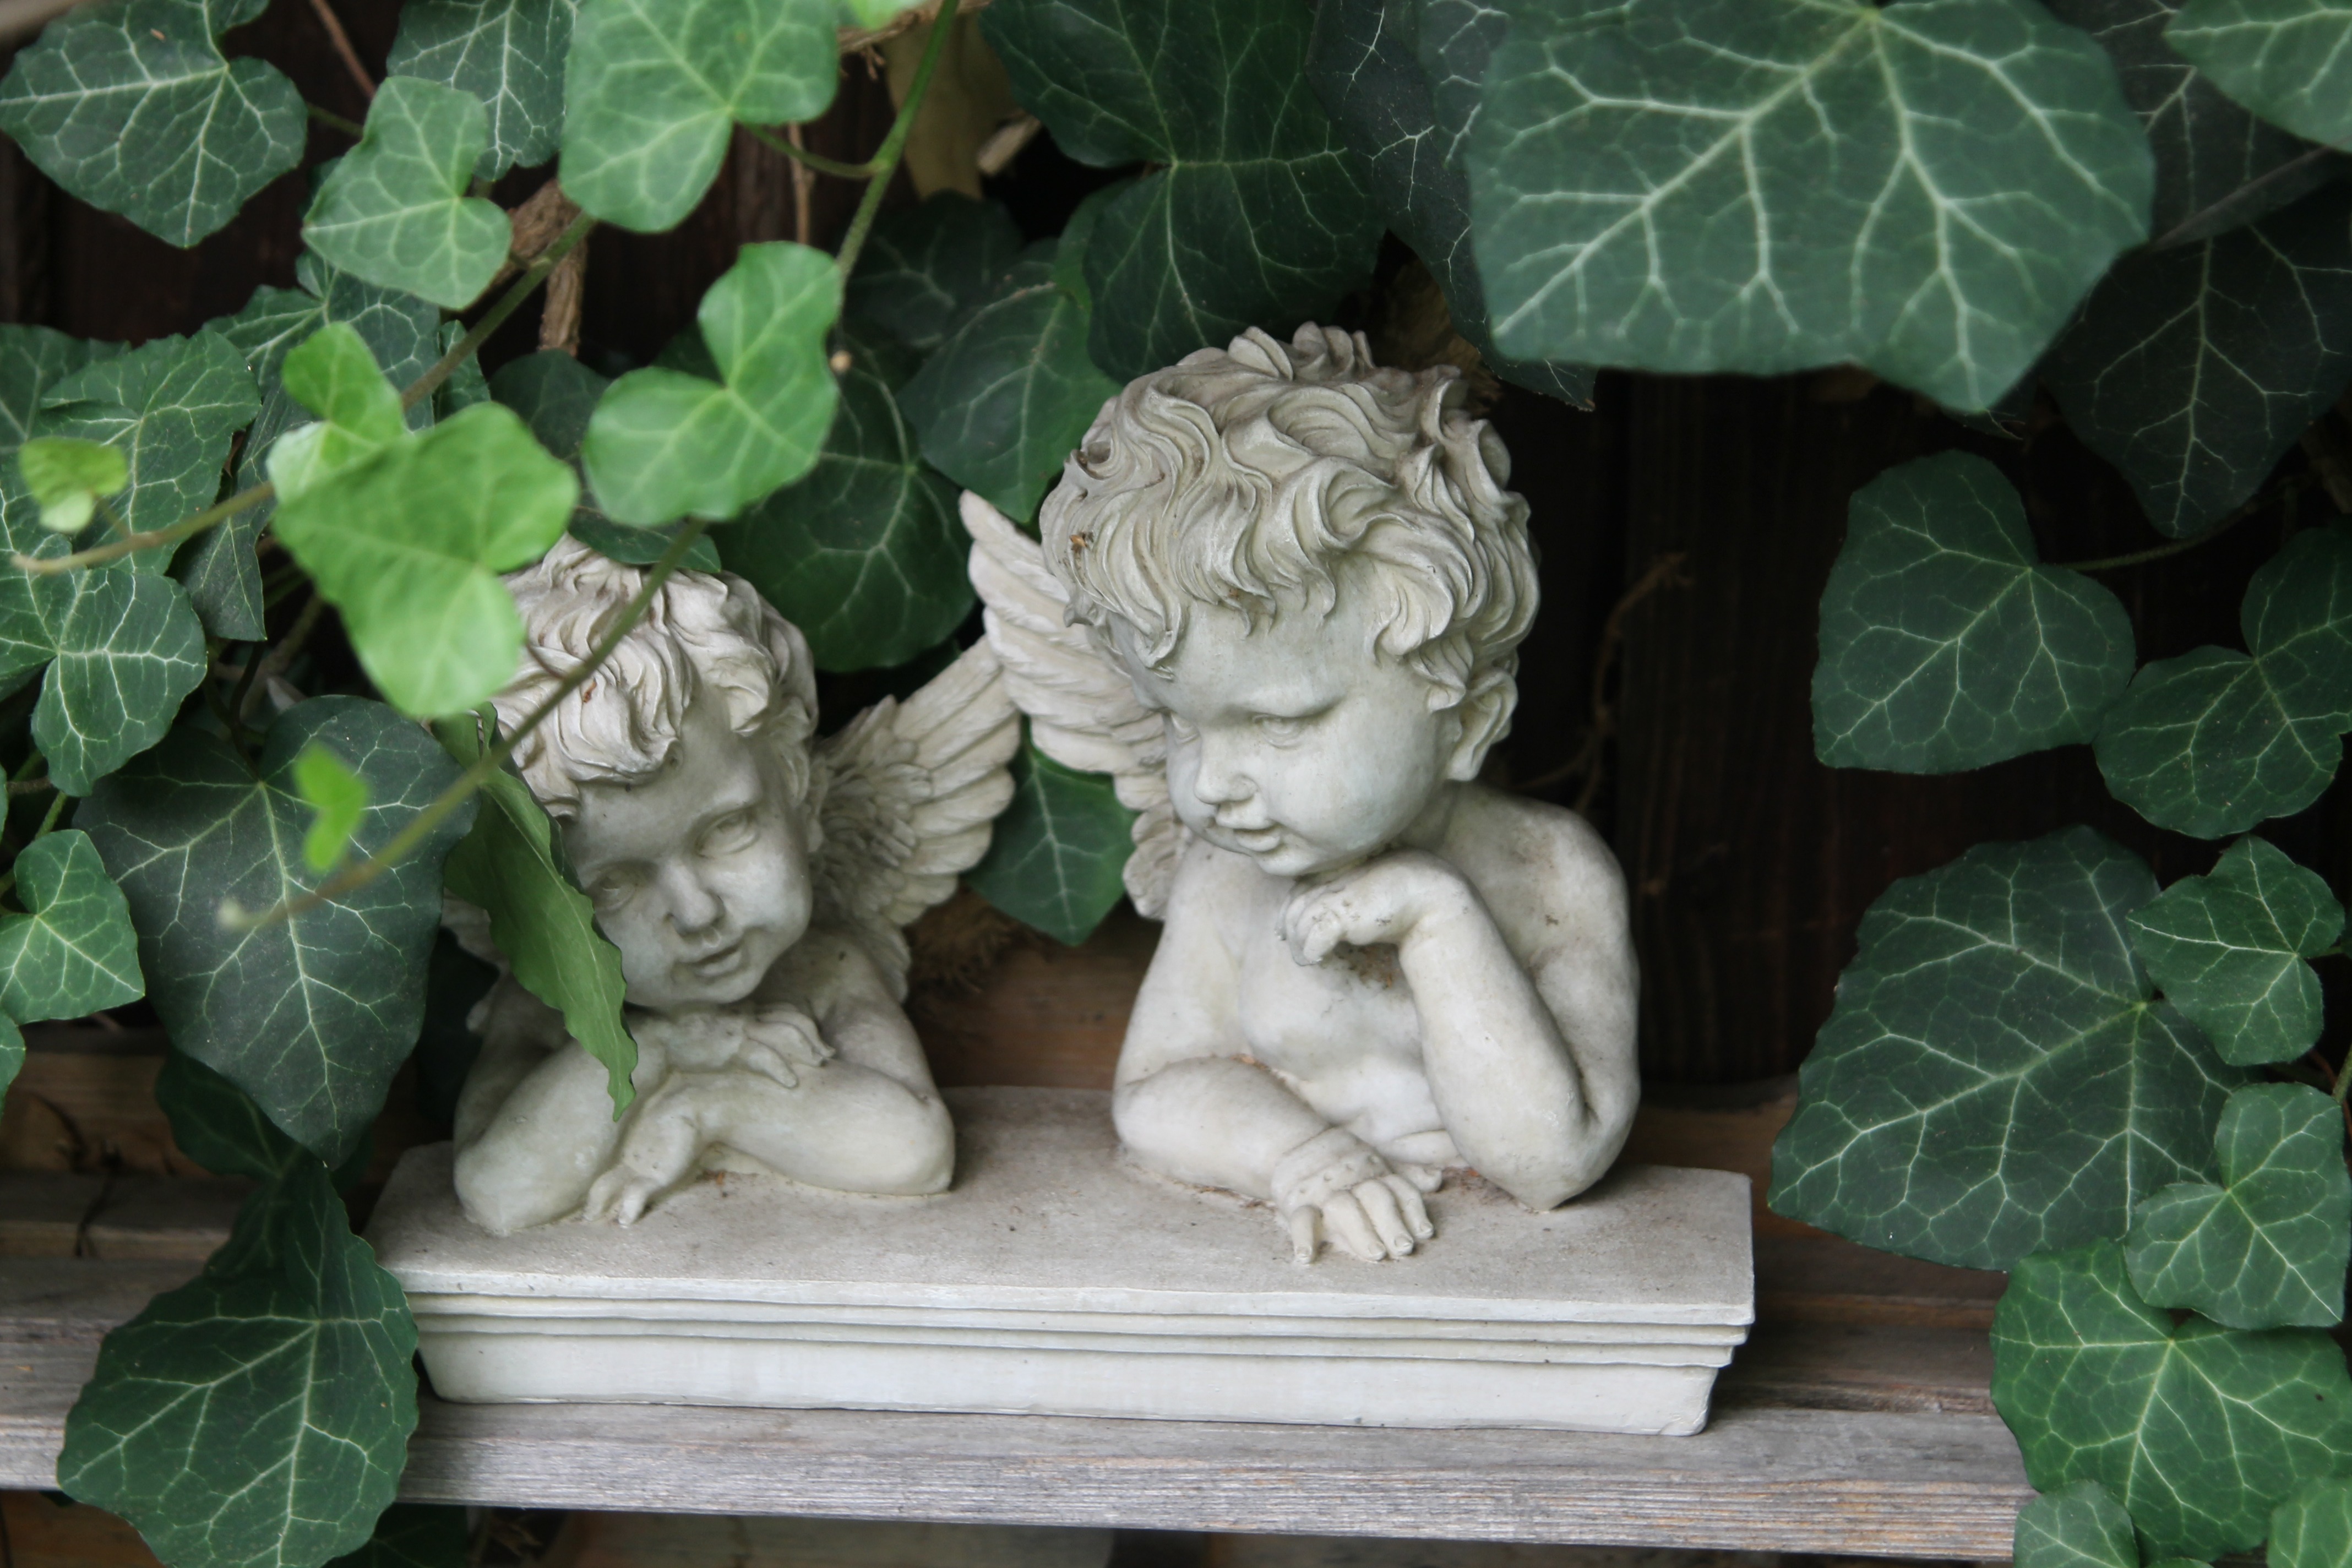
plant, leaf, flower, monument, statue, green, ivy, garden, sculpture, angel, art, figure, carving, water feature, stone carving, putten